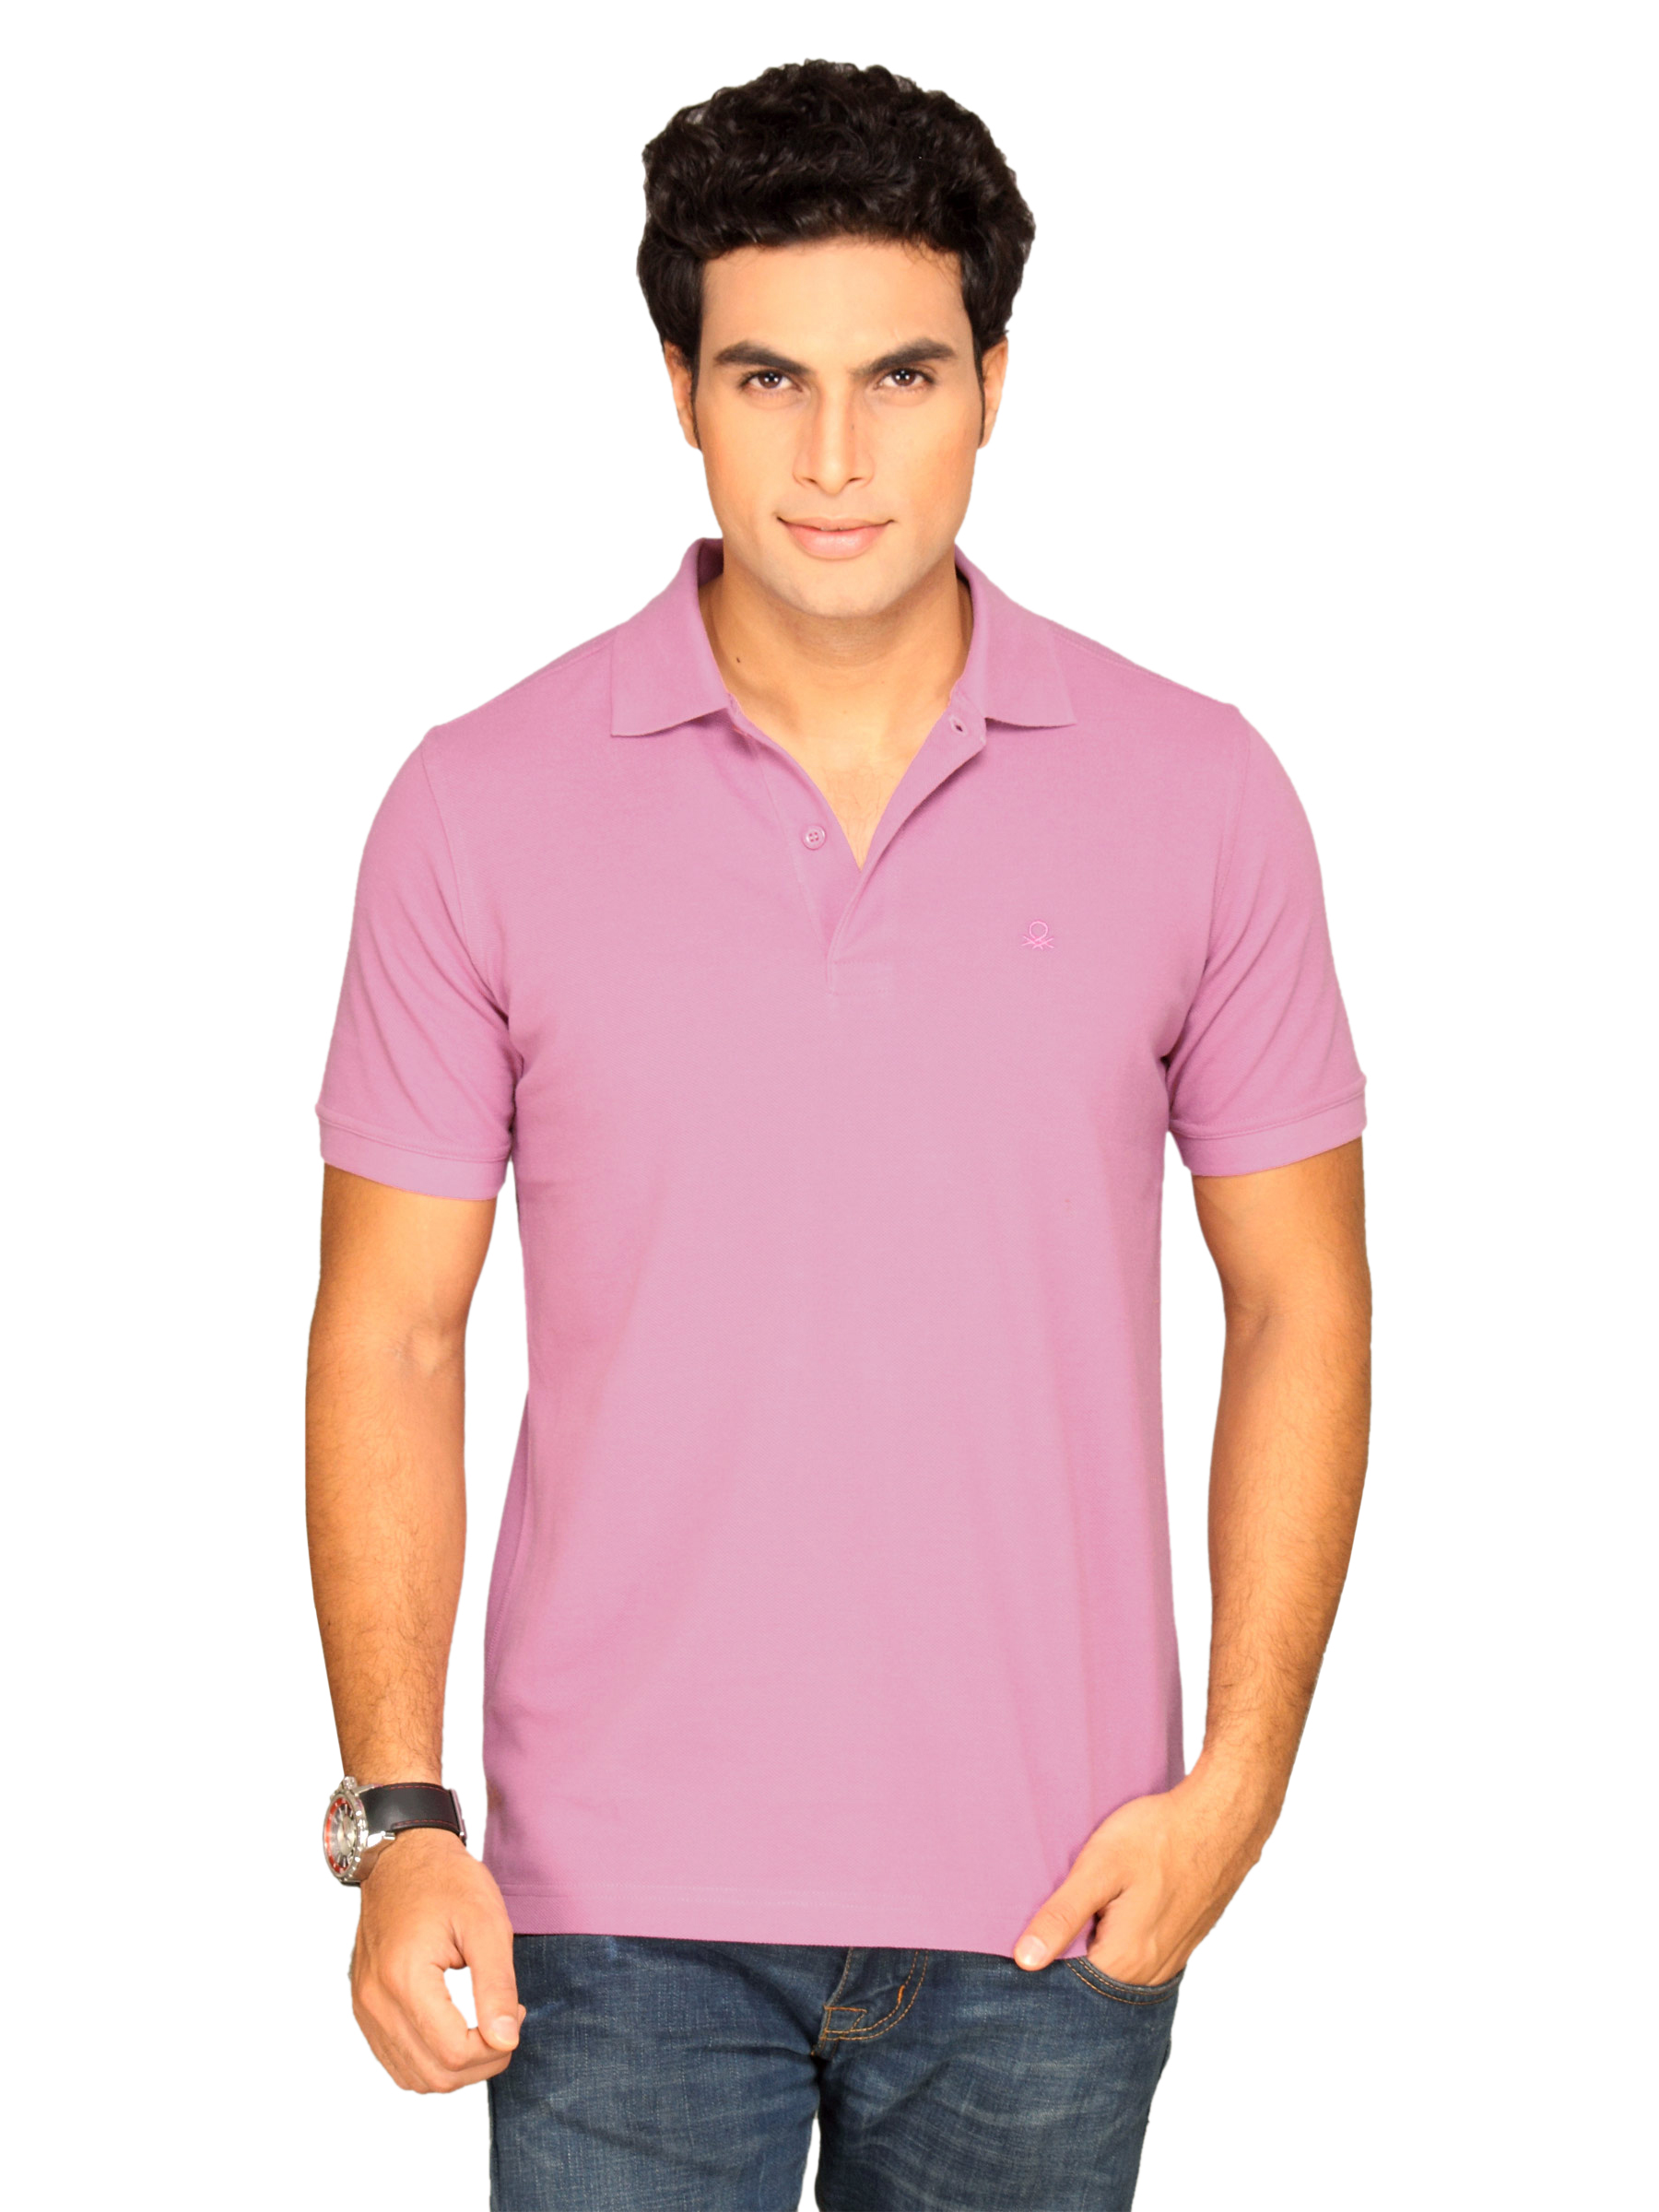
UCB Men's Polo Neck Logo At Chest Pink T-shirt
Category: Apparel / Topwear / Tshirts
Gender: Men
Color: Pink
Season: Summer 2011
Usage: Casual